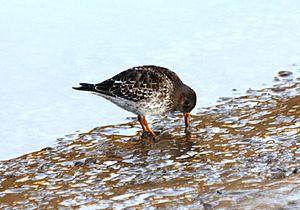
Le Bécasseau violet est une espèce d'oiseaux limicoles de la famille des Scolopacidae.